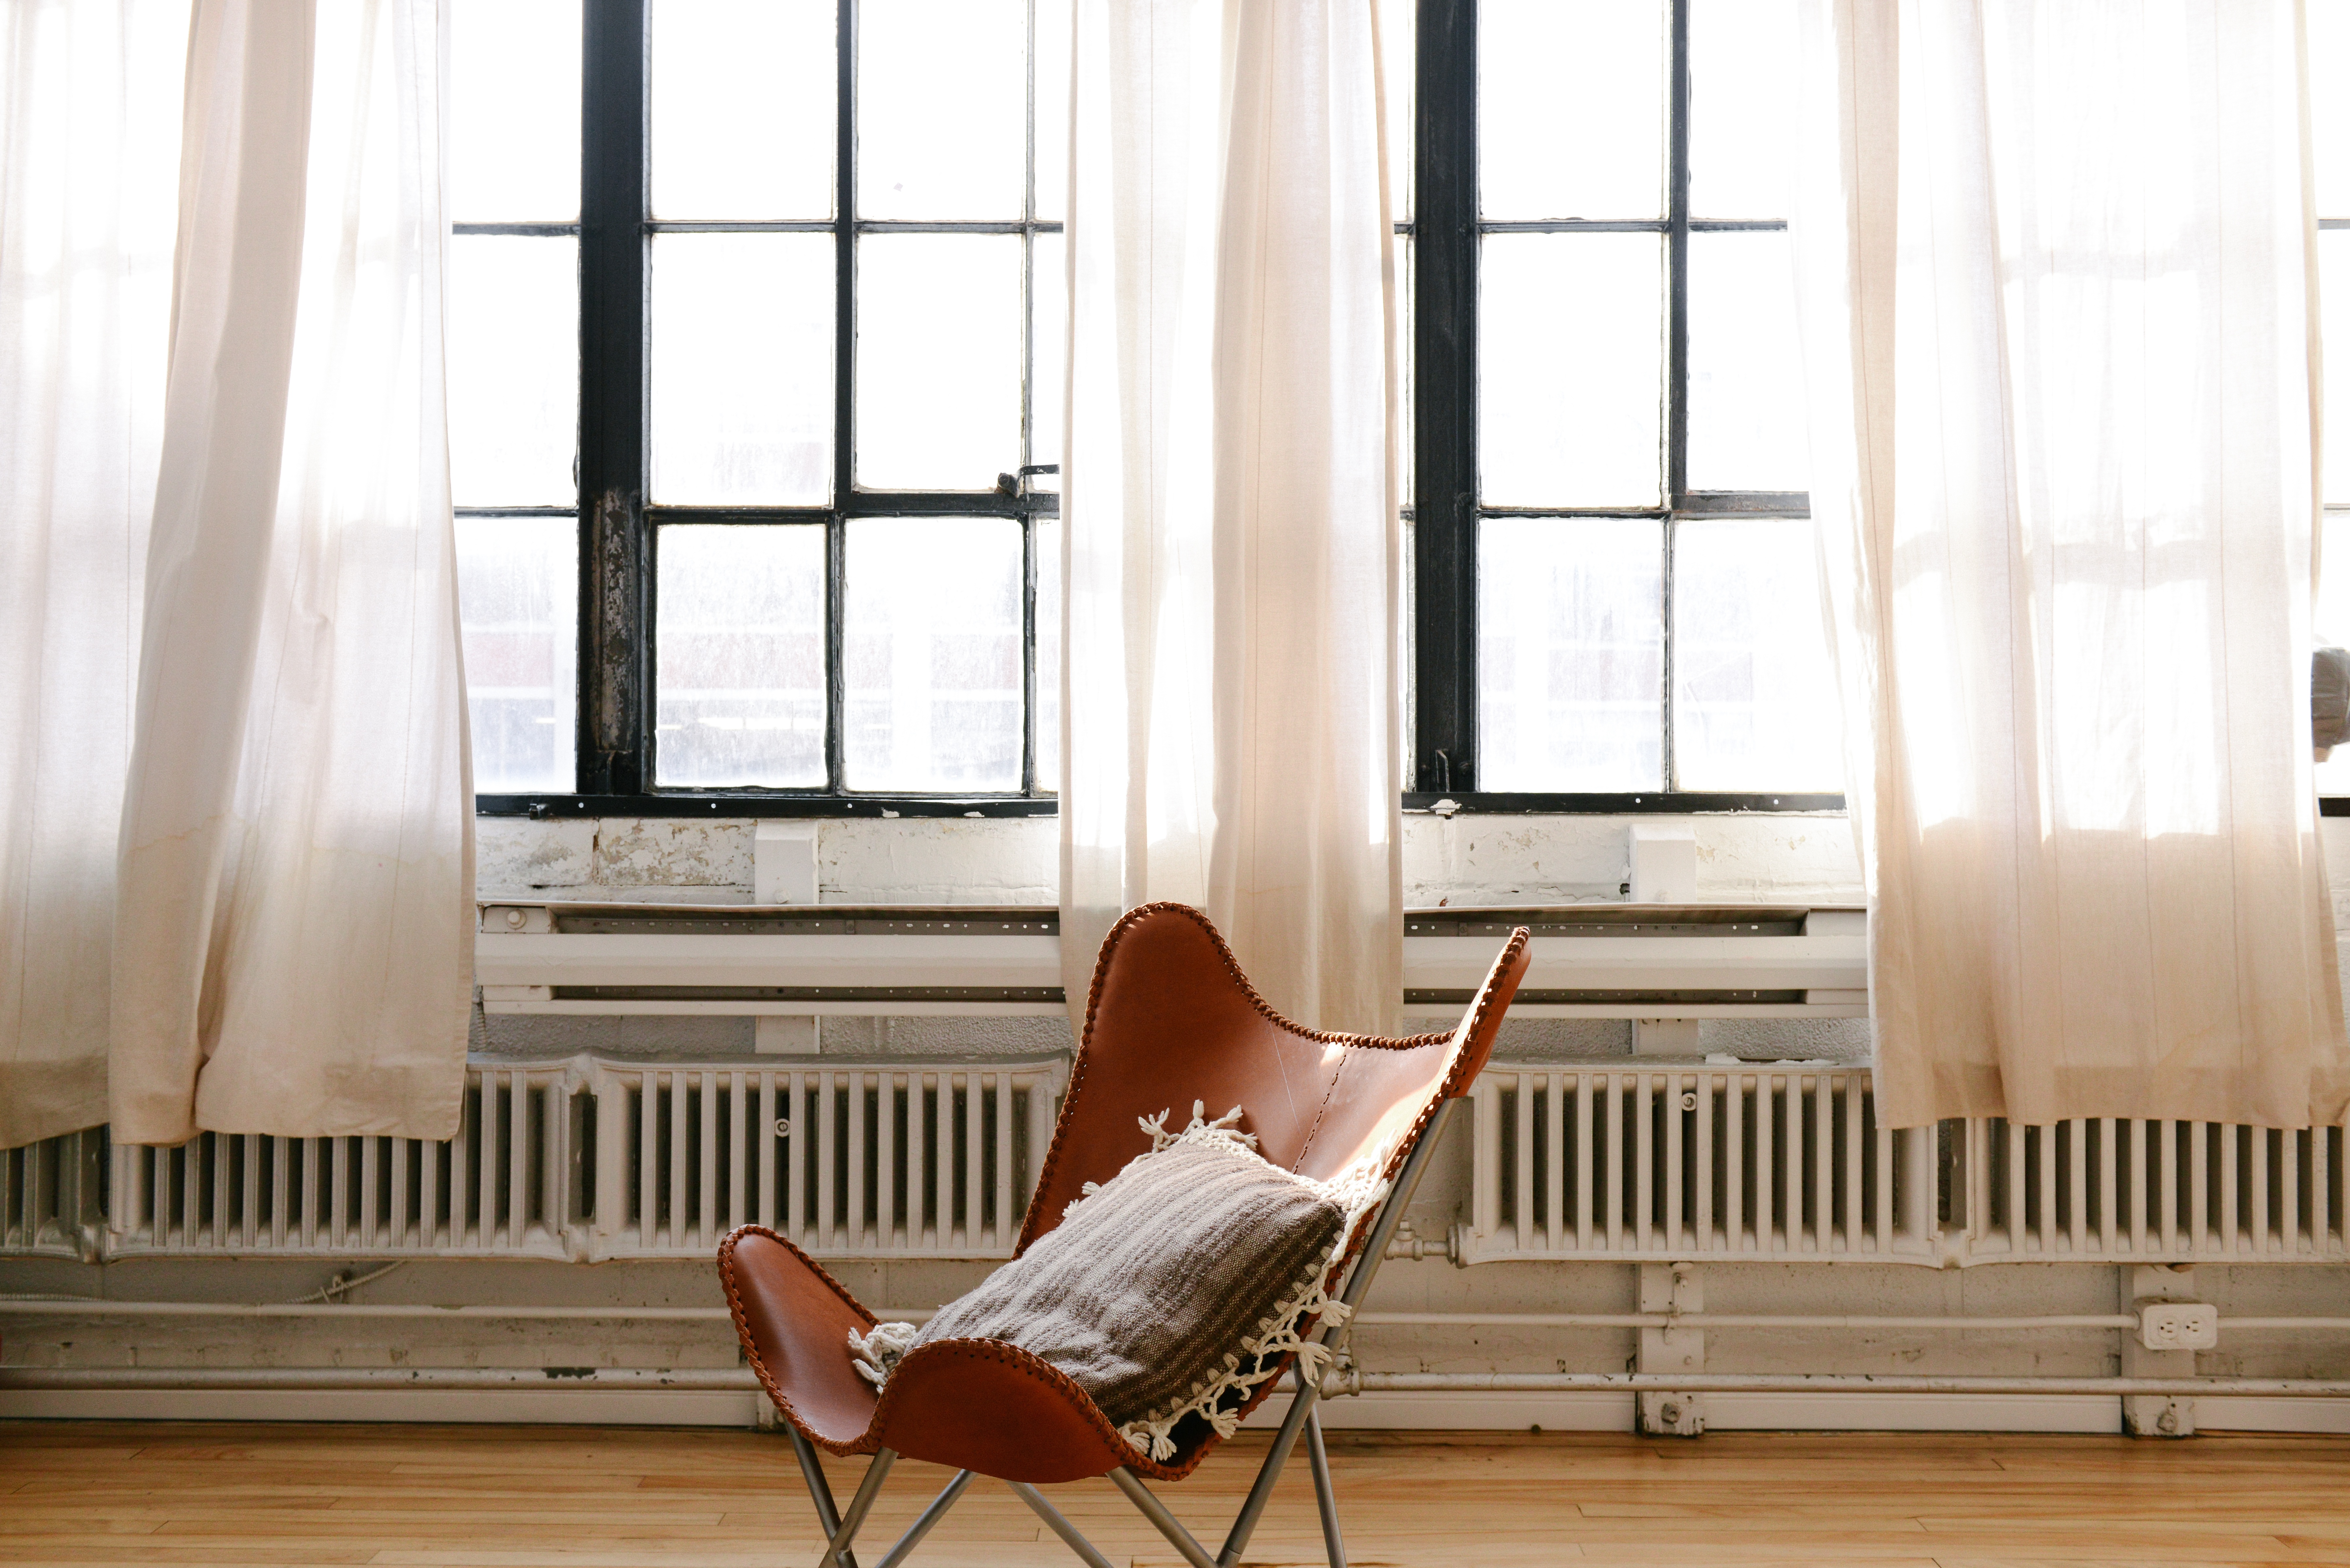
table, wood, house, chair, floor, window, home, cottage, curtain, property, living room, furniture, room, pillow, apartment, interior design, vent, hardwood, flooring, wood flooring, window covering